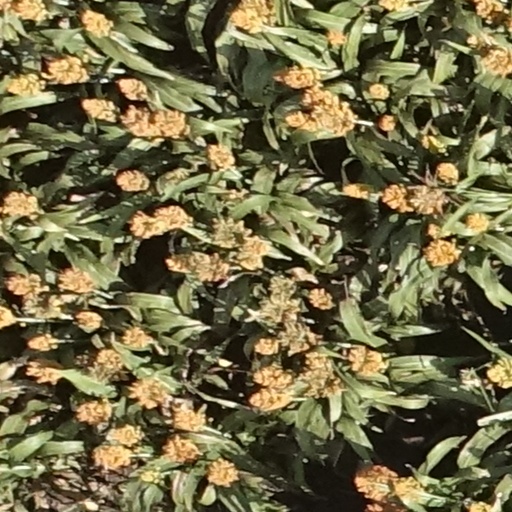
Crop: sorghum